Donald Campbell

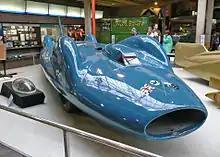
"Bluebird CN7" on display at the National Motor Museum in Beaulieu.

It was after the Lake Mead water speed record success in 1955 that the seeds of Campbell's ambition to hold the land speed record as well were planted. The following year, the serious planning was under way — to build a car to break the land speed record, which then stood at set by John Cobb in 1947. The Norris brothers designed "Bluebird-Proteus CN7" with in mind.